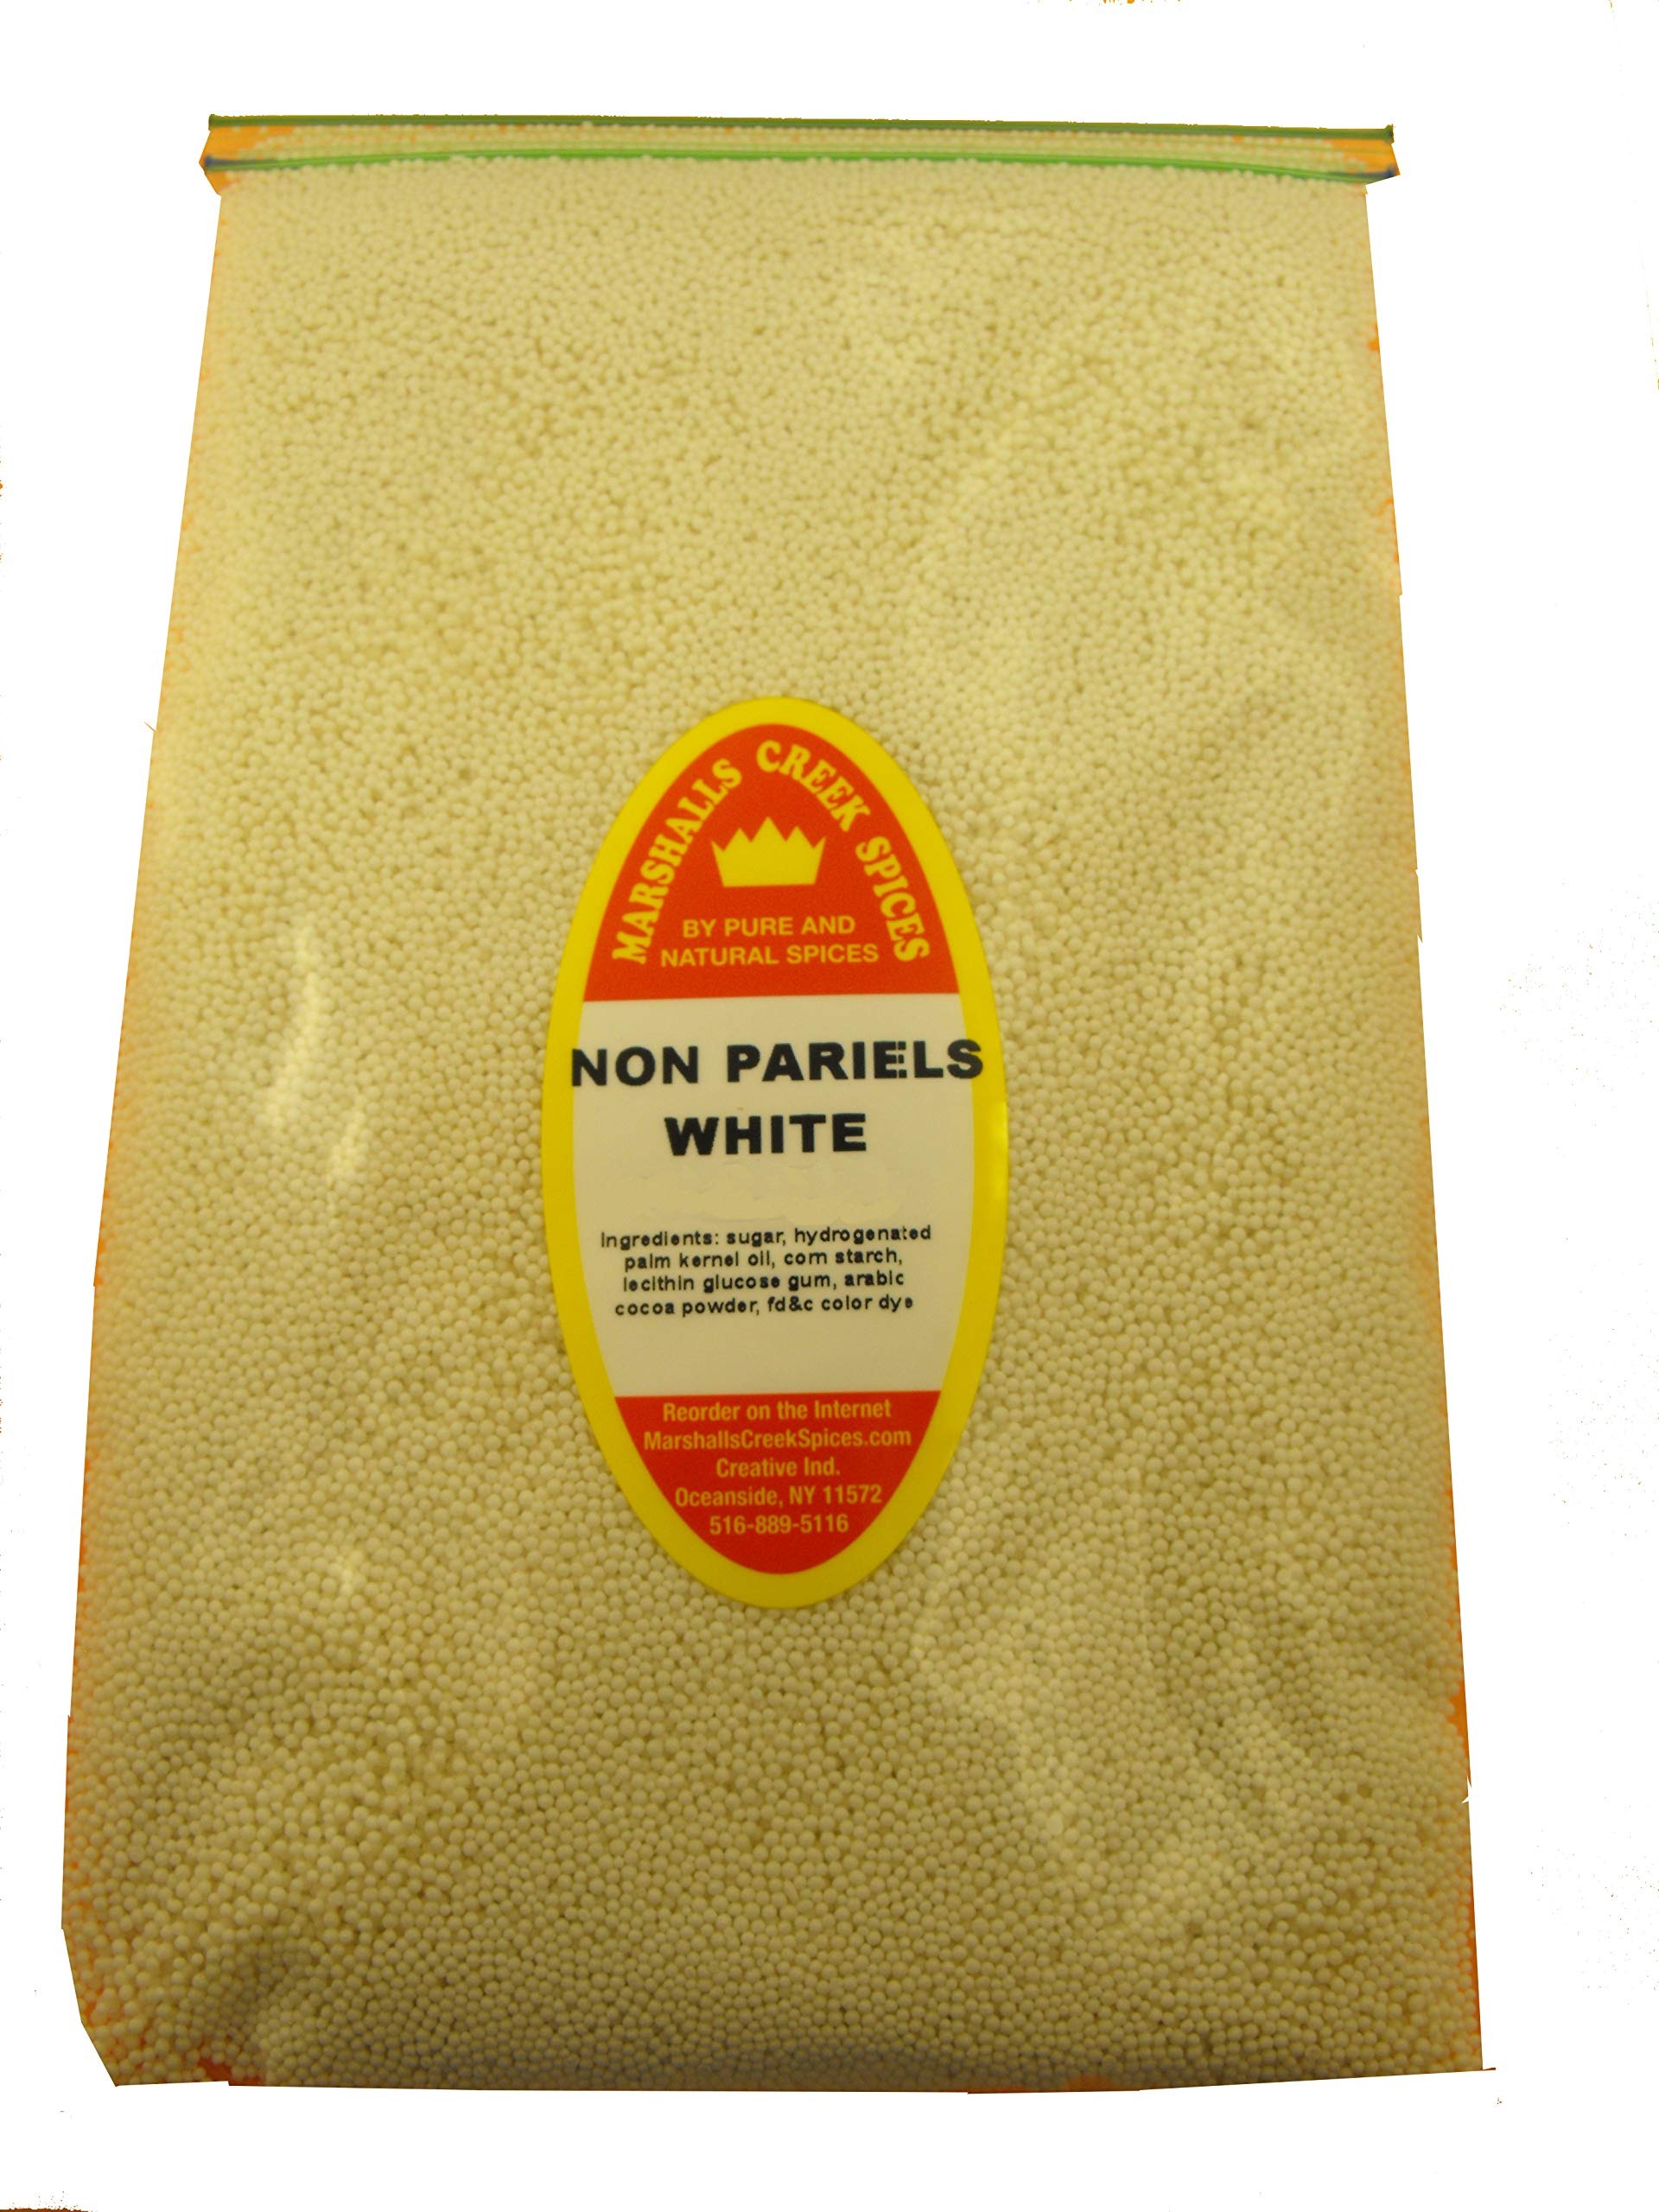
Item Name: Family Size Refill Marshalls Creek Kosher Spices (st36) Non Pariels White Seasoning, 40 Ounce
Bullet Point 1: Marshalls Creek Spices buys in small quantities and packs weekly providing the freshest spices possible. Fresher spices means more flavor and a longer shelf life.
Bullet Point 2: No Fillers - No MSG
Bullet Point 3: All Natural & Kosher
Bullet Point 4: Flat Rate Shipping Per Order. No Limit
Product Description: Ingredients: sugar, dextrin, starch, titanium dioxide, and carnauba wax.
Value: 40.0
Unit: Ounce

Price: 29.99